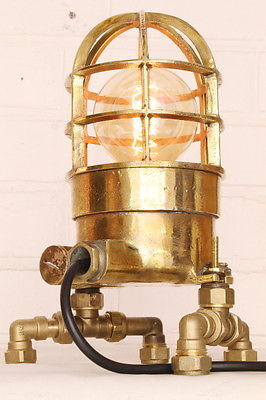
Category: lamp